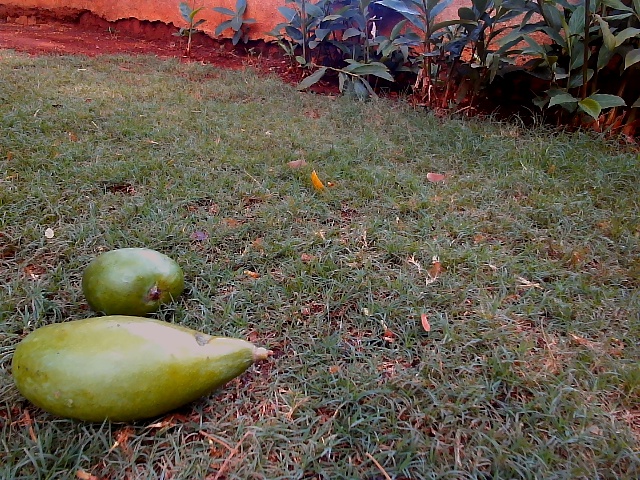
Label: Raw_Mango